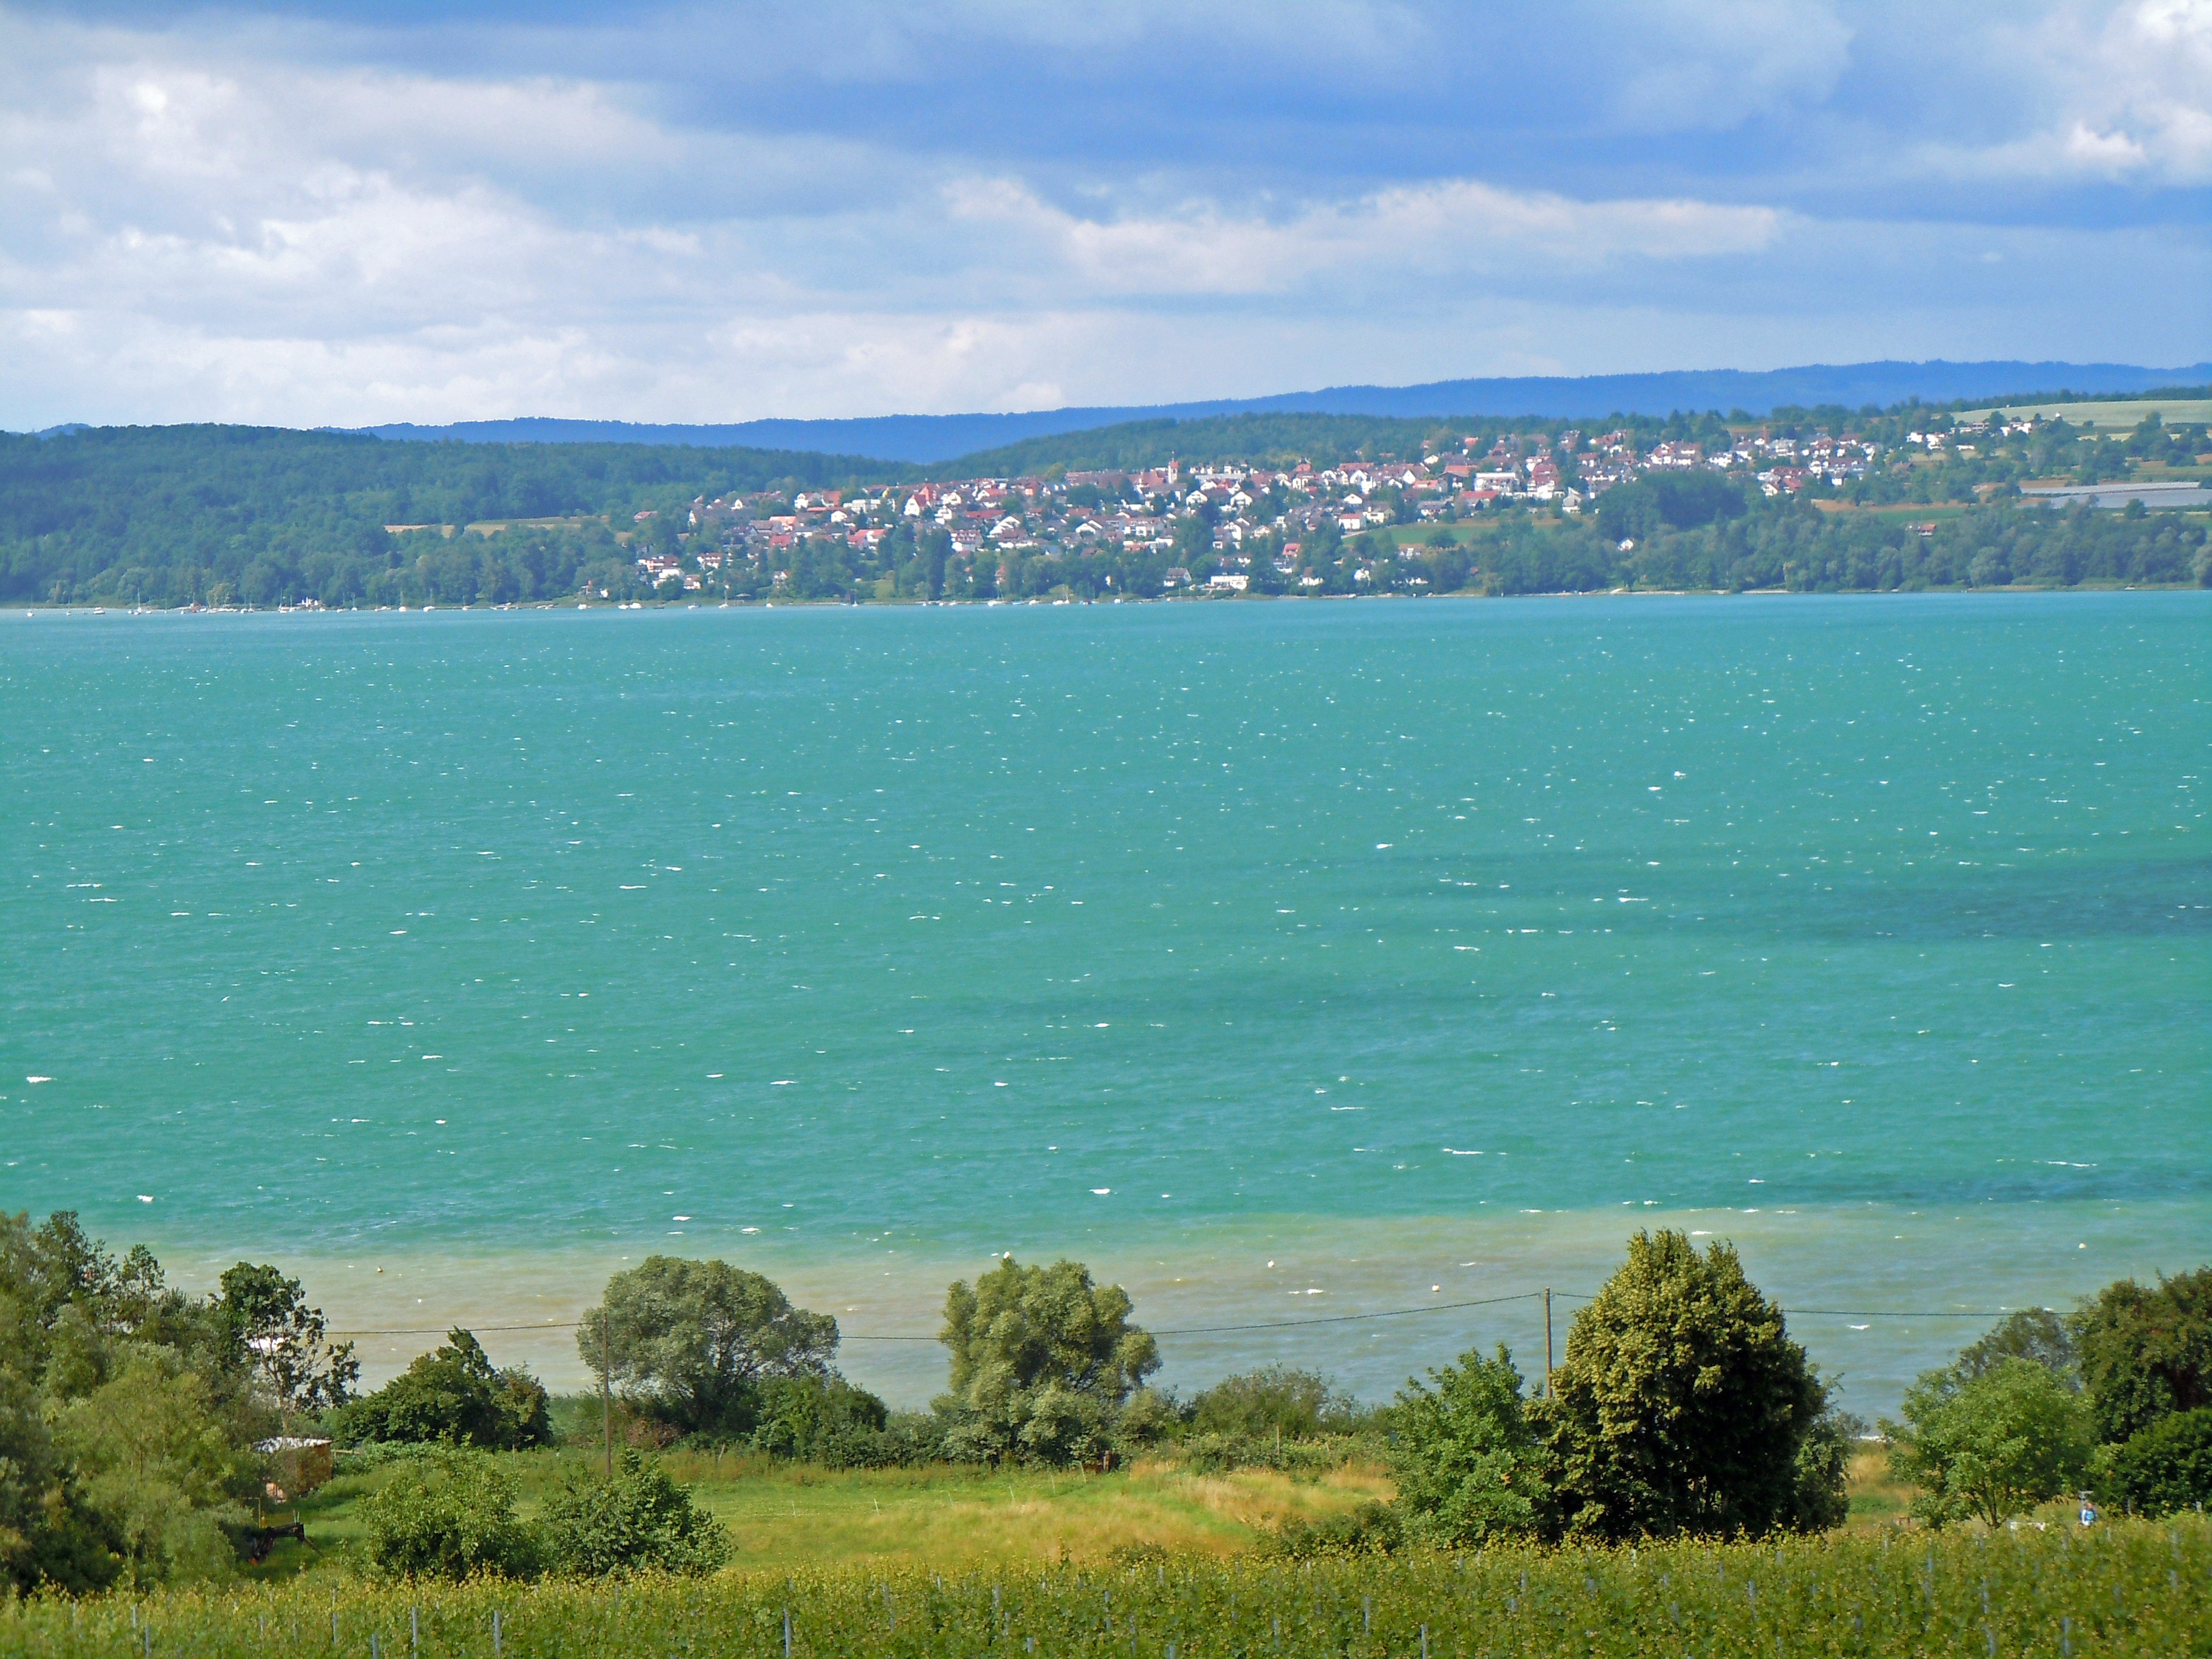
beach, landscape, sea, coast, tree, nature, grass, ocean, horizon, cloud, hill, shore, lake, vacation, bay, reservoir, body of water, sunny, habitat, loch, lake constance, rural area